Raghav Sachar

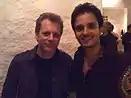
Raghav with Dave Weckl

He has also recorded and performed with leading artists such as: Dave Weckl (International Jazz Drummer), Sonu Nigam, Shreya Ghoshal, Sunidhi Chauhan, Kailash Kher, Shankar Mahadevan, Adnan Sami, Shubha Mudgal, Neeraj Shridhar, Kunal Ganjawala, Sivamani, Niladri Kumar, Taufiq Qureshi, Louis Banks, Ranjit Barot, etc.